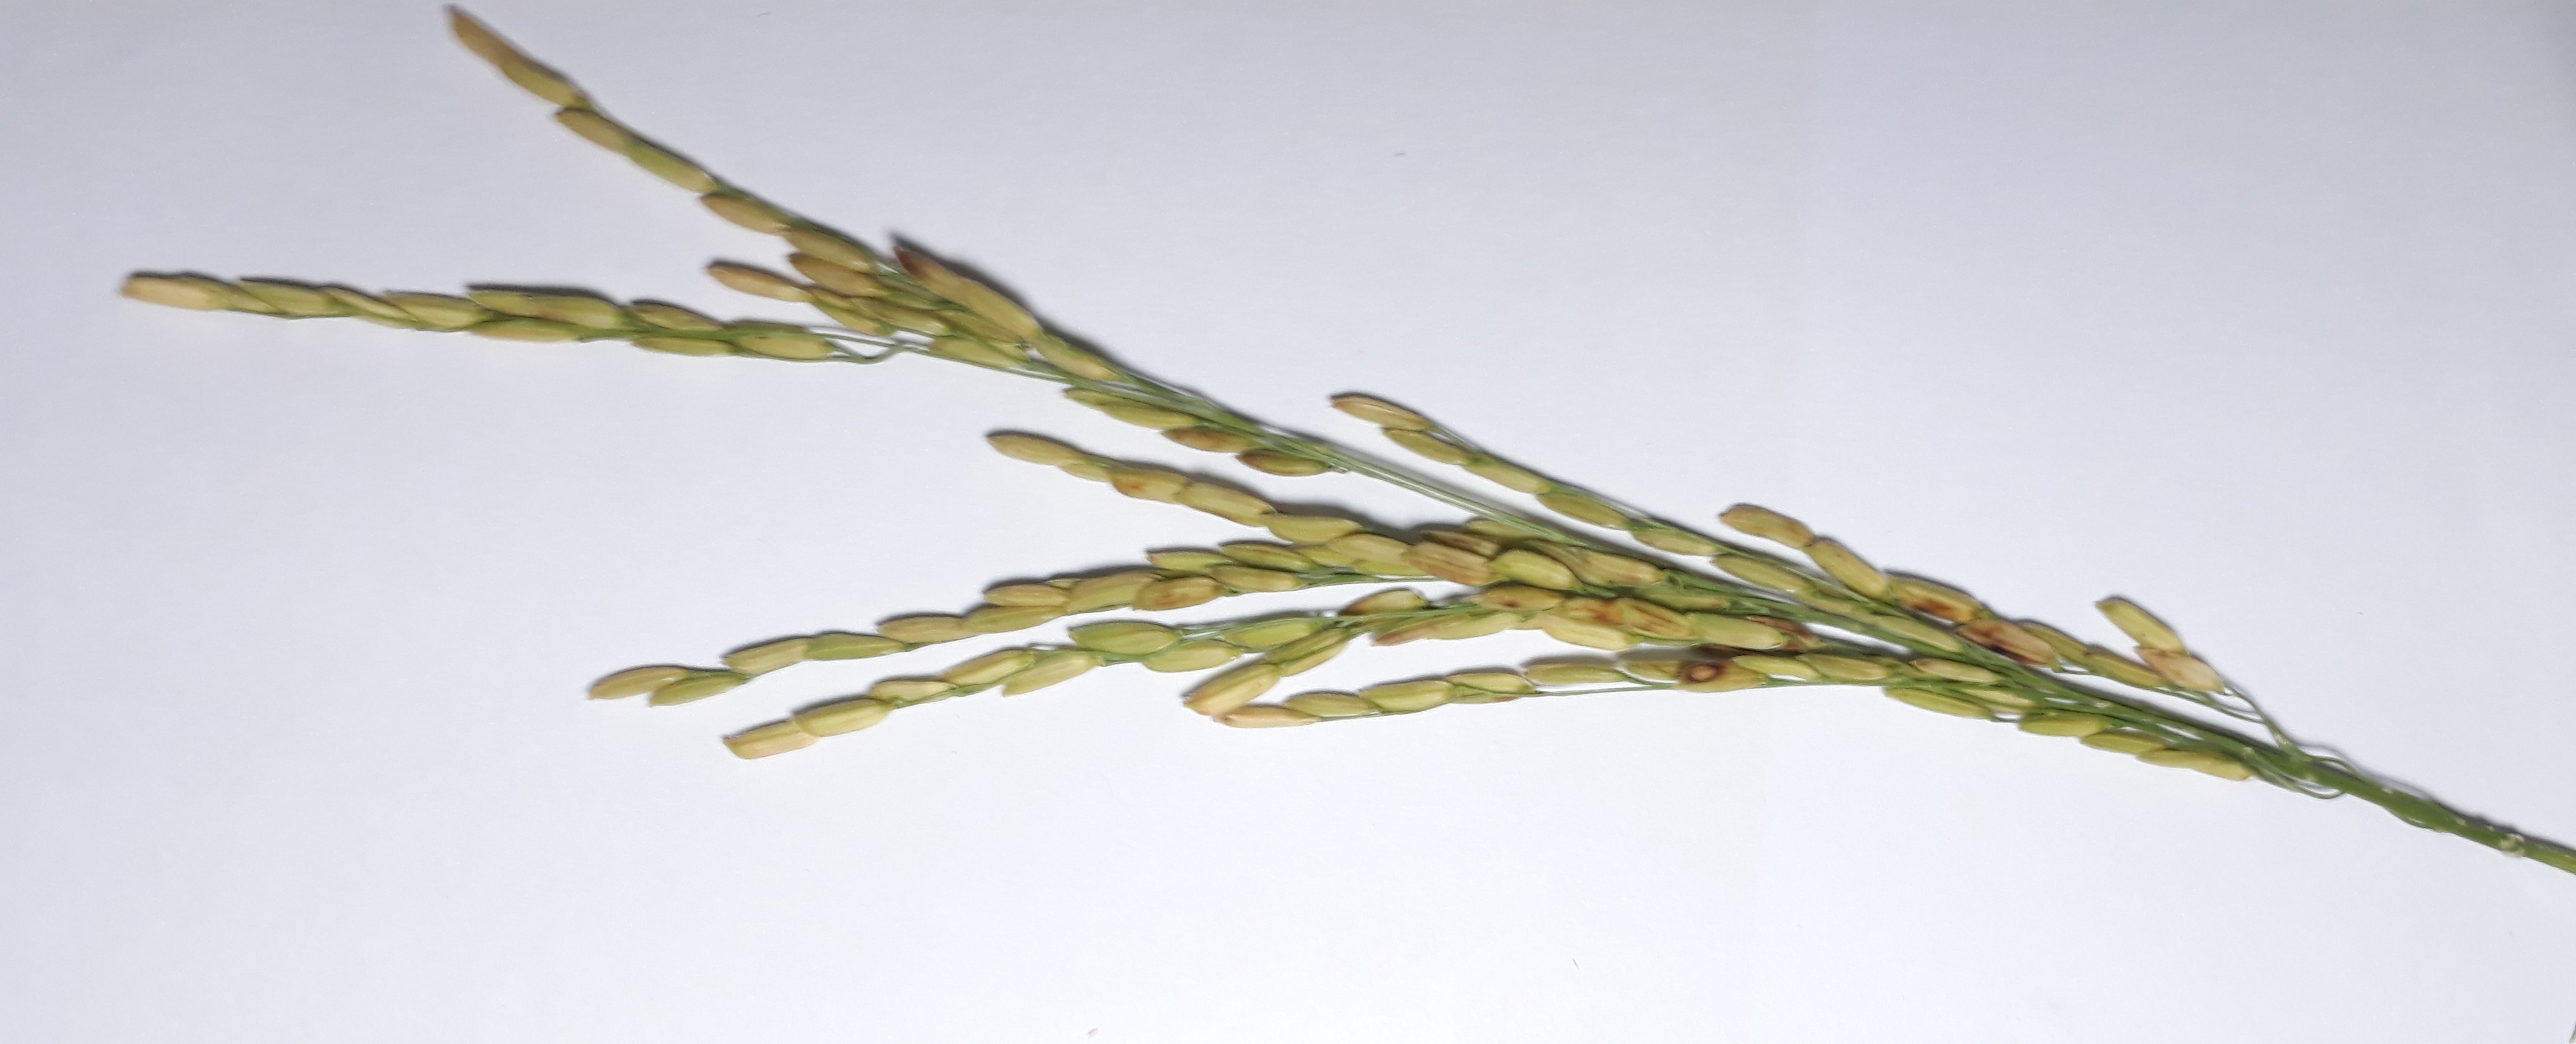
Label: Healthy